Ulrich von Gutenburg

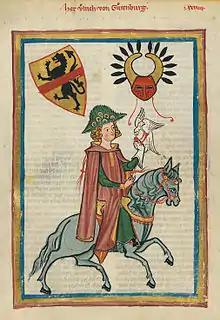
Ulrich von Gutenberg in the 14th-century Codex Manesse.

Ulrich von Gutenburg (or Gutenberg; fl. late 12th century) was an Alsatian nobleman and Middle High German poet. He can be traced at the court of Emperors Frederick Barbarossa and Henry VI between 1172 and about 1200. The main influence on his poetry was Friedrich von Hausen, whom he may have known personally. His style is highly formal and he is represented in the chansonniers by a lyric poem of six stanzas in the "Minnesang" tradition and a similarly themed long poem of 350 verses.